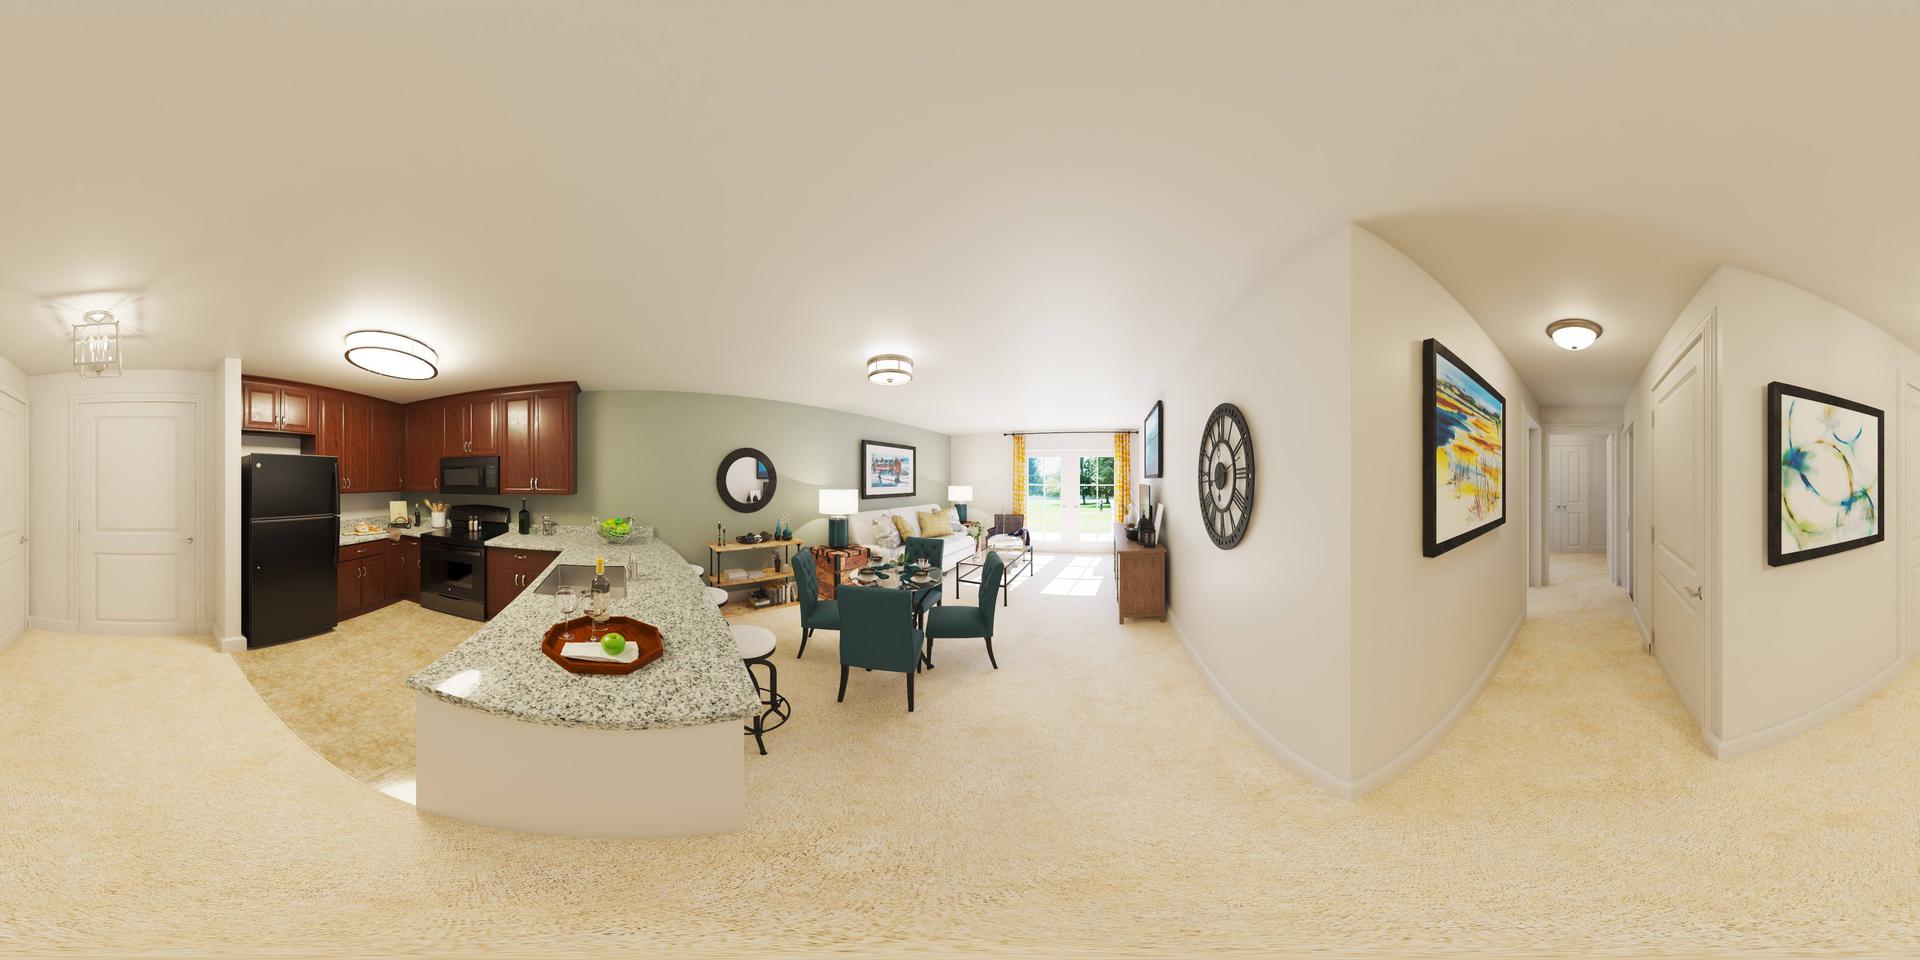
Referred object: the black refrigerator by the door

Referred object: the large round wall clock with Roman numerals

Referred object: the teal chair opposite the sofa